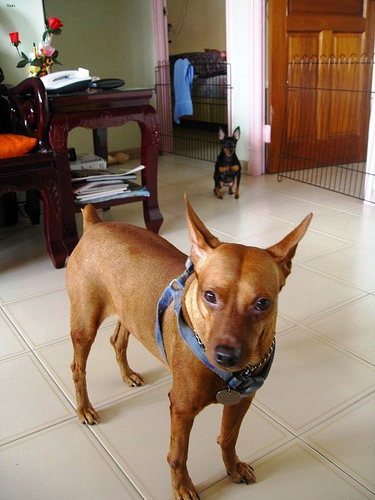
Animal: dog
Breed: miniature pinscher